Pukeahu National War Memorial Park

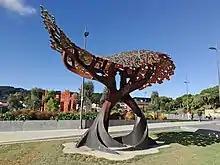
Whakaruruhau United Kingdom Memorial

A memorial honouring the service of Pacific Islanders in the world wars and later conflicts was dedicated in March 2021, specifically honouring the service of overseas soldiers and the Coastwatchers. Titled "Te Reo Hotunui o te Moana-nui-a-Kiwa" (translating to "The Deep Sigh of the Pacific"), the memorial features a large bronze sculpture of a conch ("Chicoreus ramosus)" shell with remembrance poppies. Designed by Michel Tuffery, the sculpture was inspired by a conch shell found in a World War I-era tunnel in Arras, France that was inscribed by Private Angene Angene, a Cook Islander who served on the Western Front. The dedication was attended by the prime ministers of New Zealand and the Cook Islands, Jacinda Ardern and Mark Brown. At the dedication, both prime ministers called for increased recognition of the military service of Pacific Islanders.